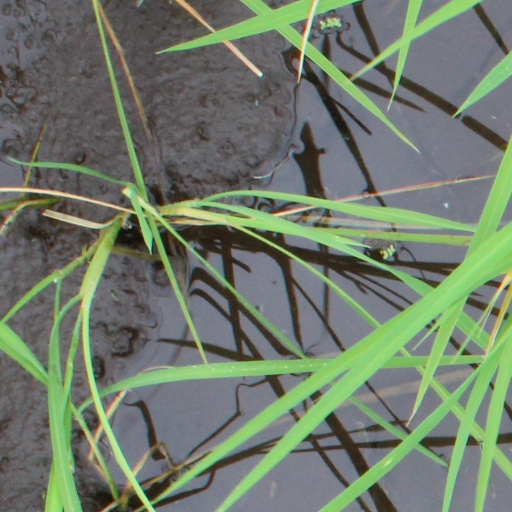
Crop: rice